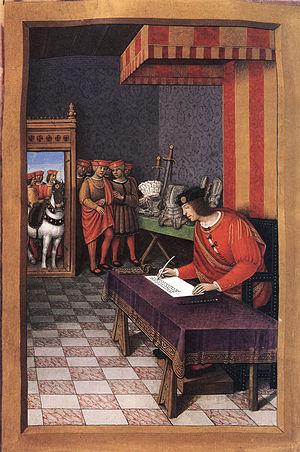
Jean Bourdichon, né à Tours en 1456/1457, et mort à Tours en 1520/1521, est un peintre et enlumineur de la cour de France entre la fin du XVᵉ siècle et le début du XVIᵉ siècle. Il fut peintre en titre de quatre rois de France, Louis XI, Charles VIII, Louis XII et François Iᵉʳ. Jean Bourdichon est surtout connu comme l'enlumineur de son œuvre principale, Les Grandes Heures d'Anne de Bretagne.
Formant la transition entre l'art gothique et la Première Renaissance, le style Louis XII est le résultat des guerres d'Italie de Charles VIII et de Louis XII mettant alors la France en rapport direct avec la Renaissance artistique italienne. D'une façon générale, la structure reste française, seul le décor change et devient italien.
Louis XII, né le 27 juin 1462 au château de Blois et mort le 1ᵉʳ janvier 1515 à Paris, surnommé le « Père du peuple » par les états généraux de 1506, est roi de France de 1498 à 1515.